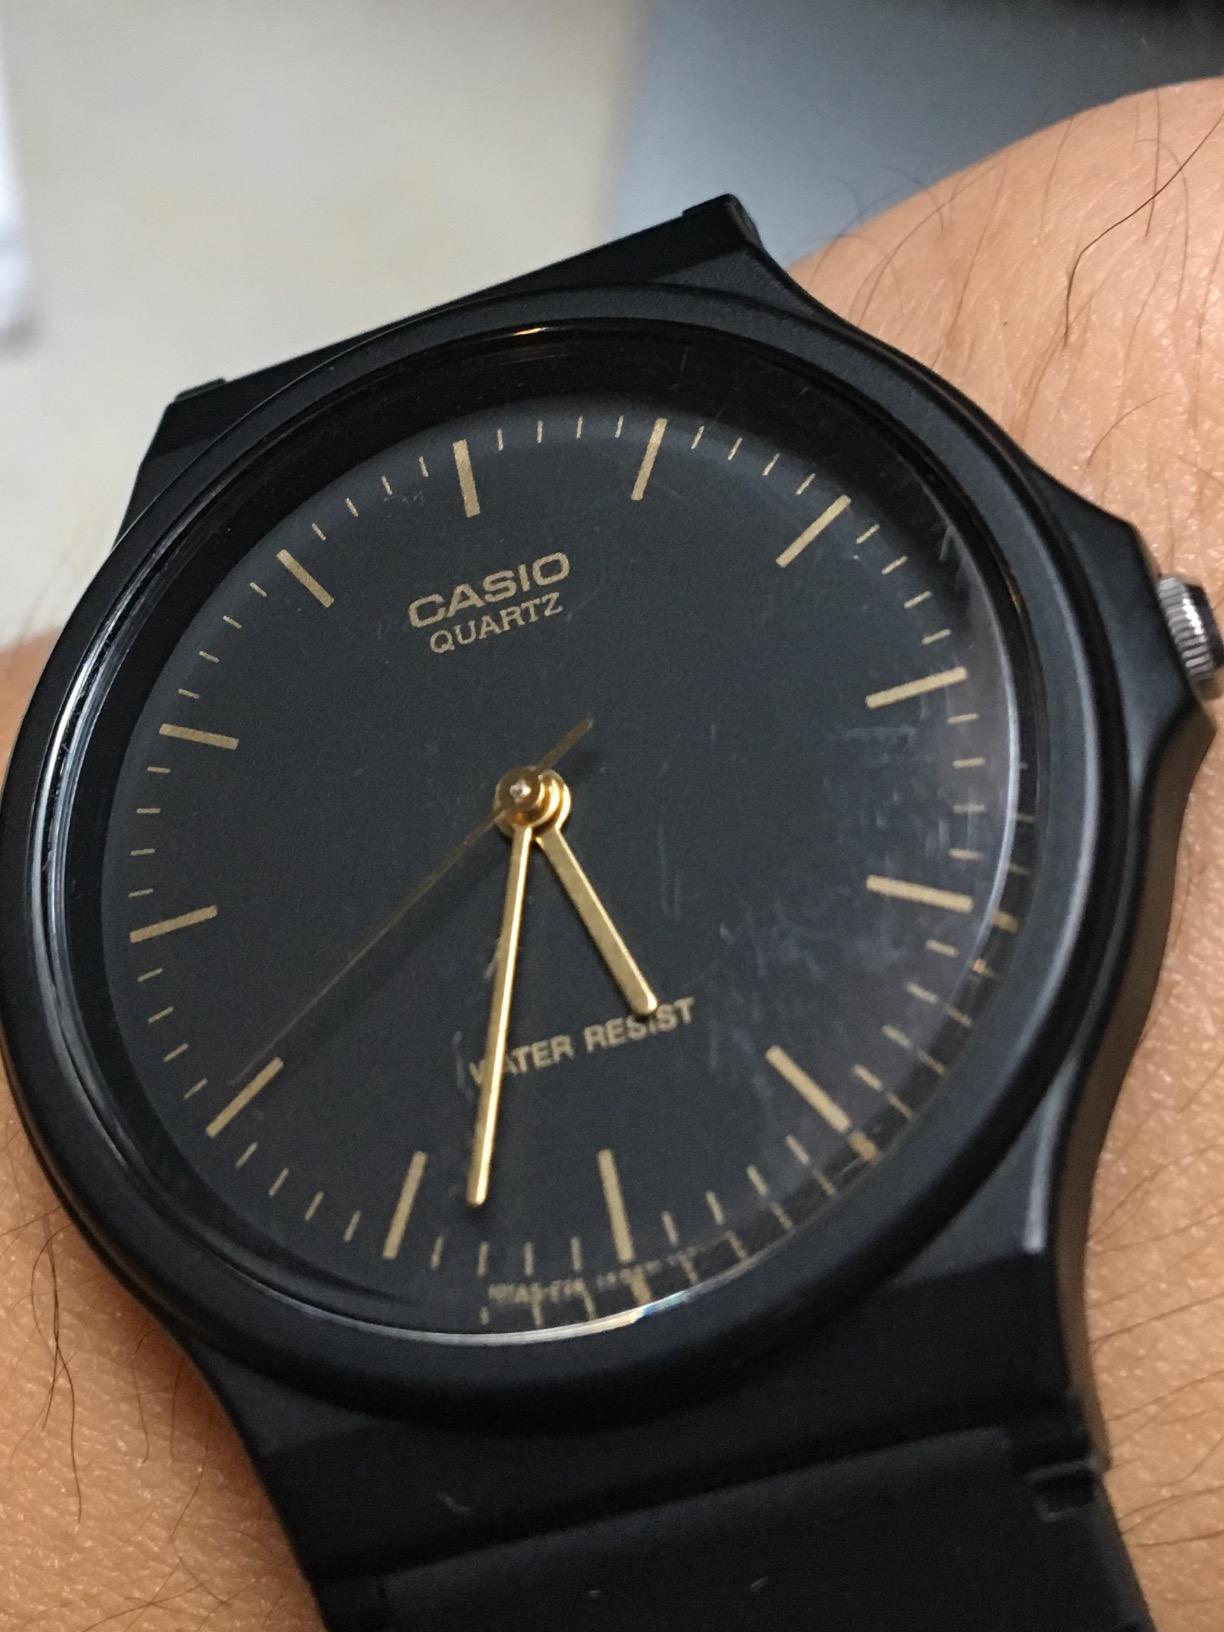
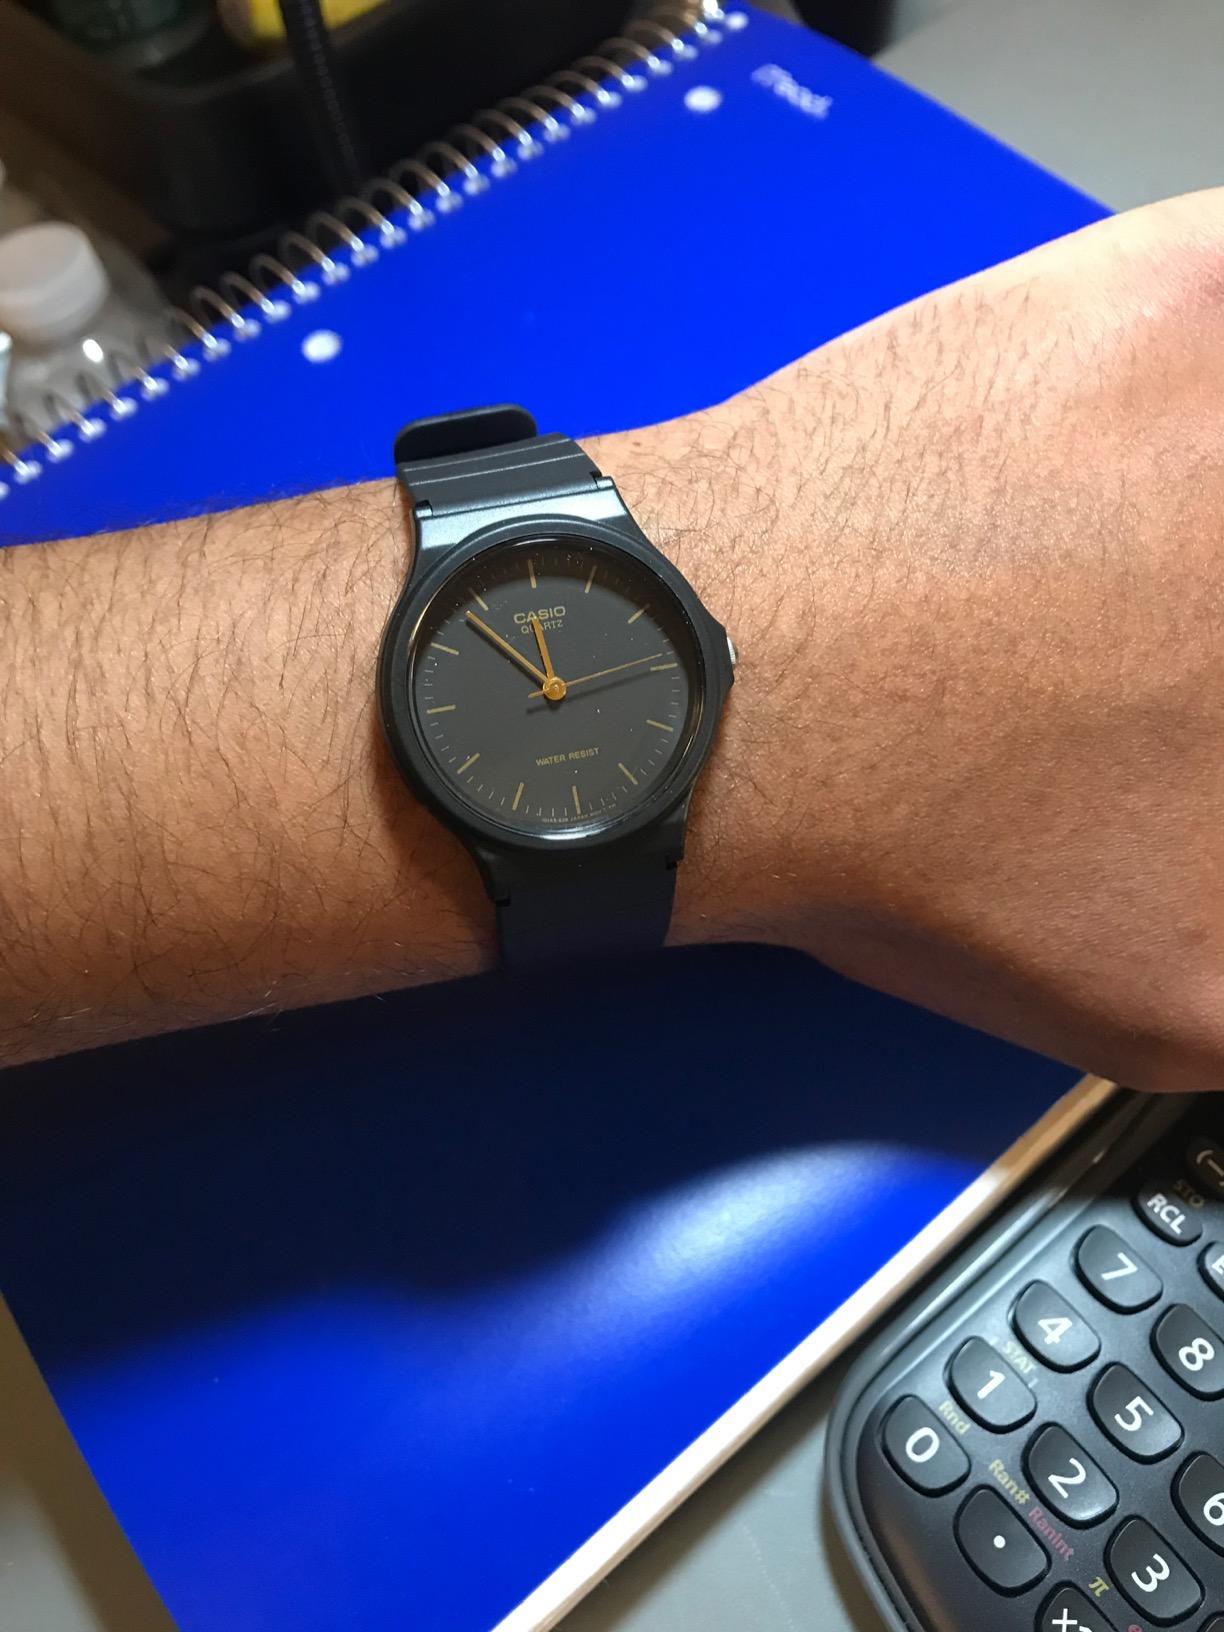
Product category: accessories_watch
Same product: yes